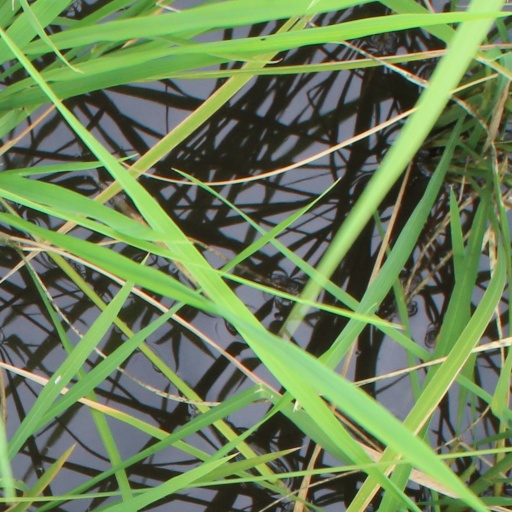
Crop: rice